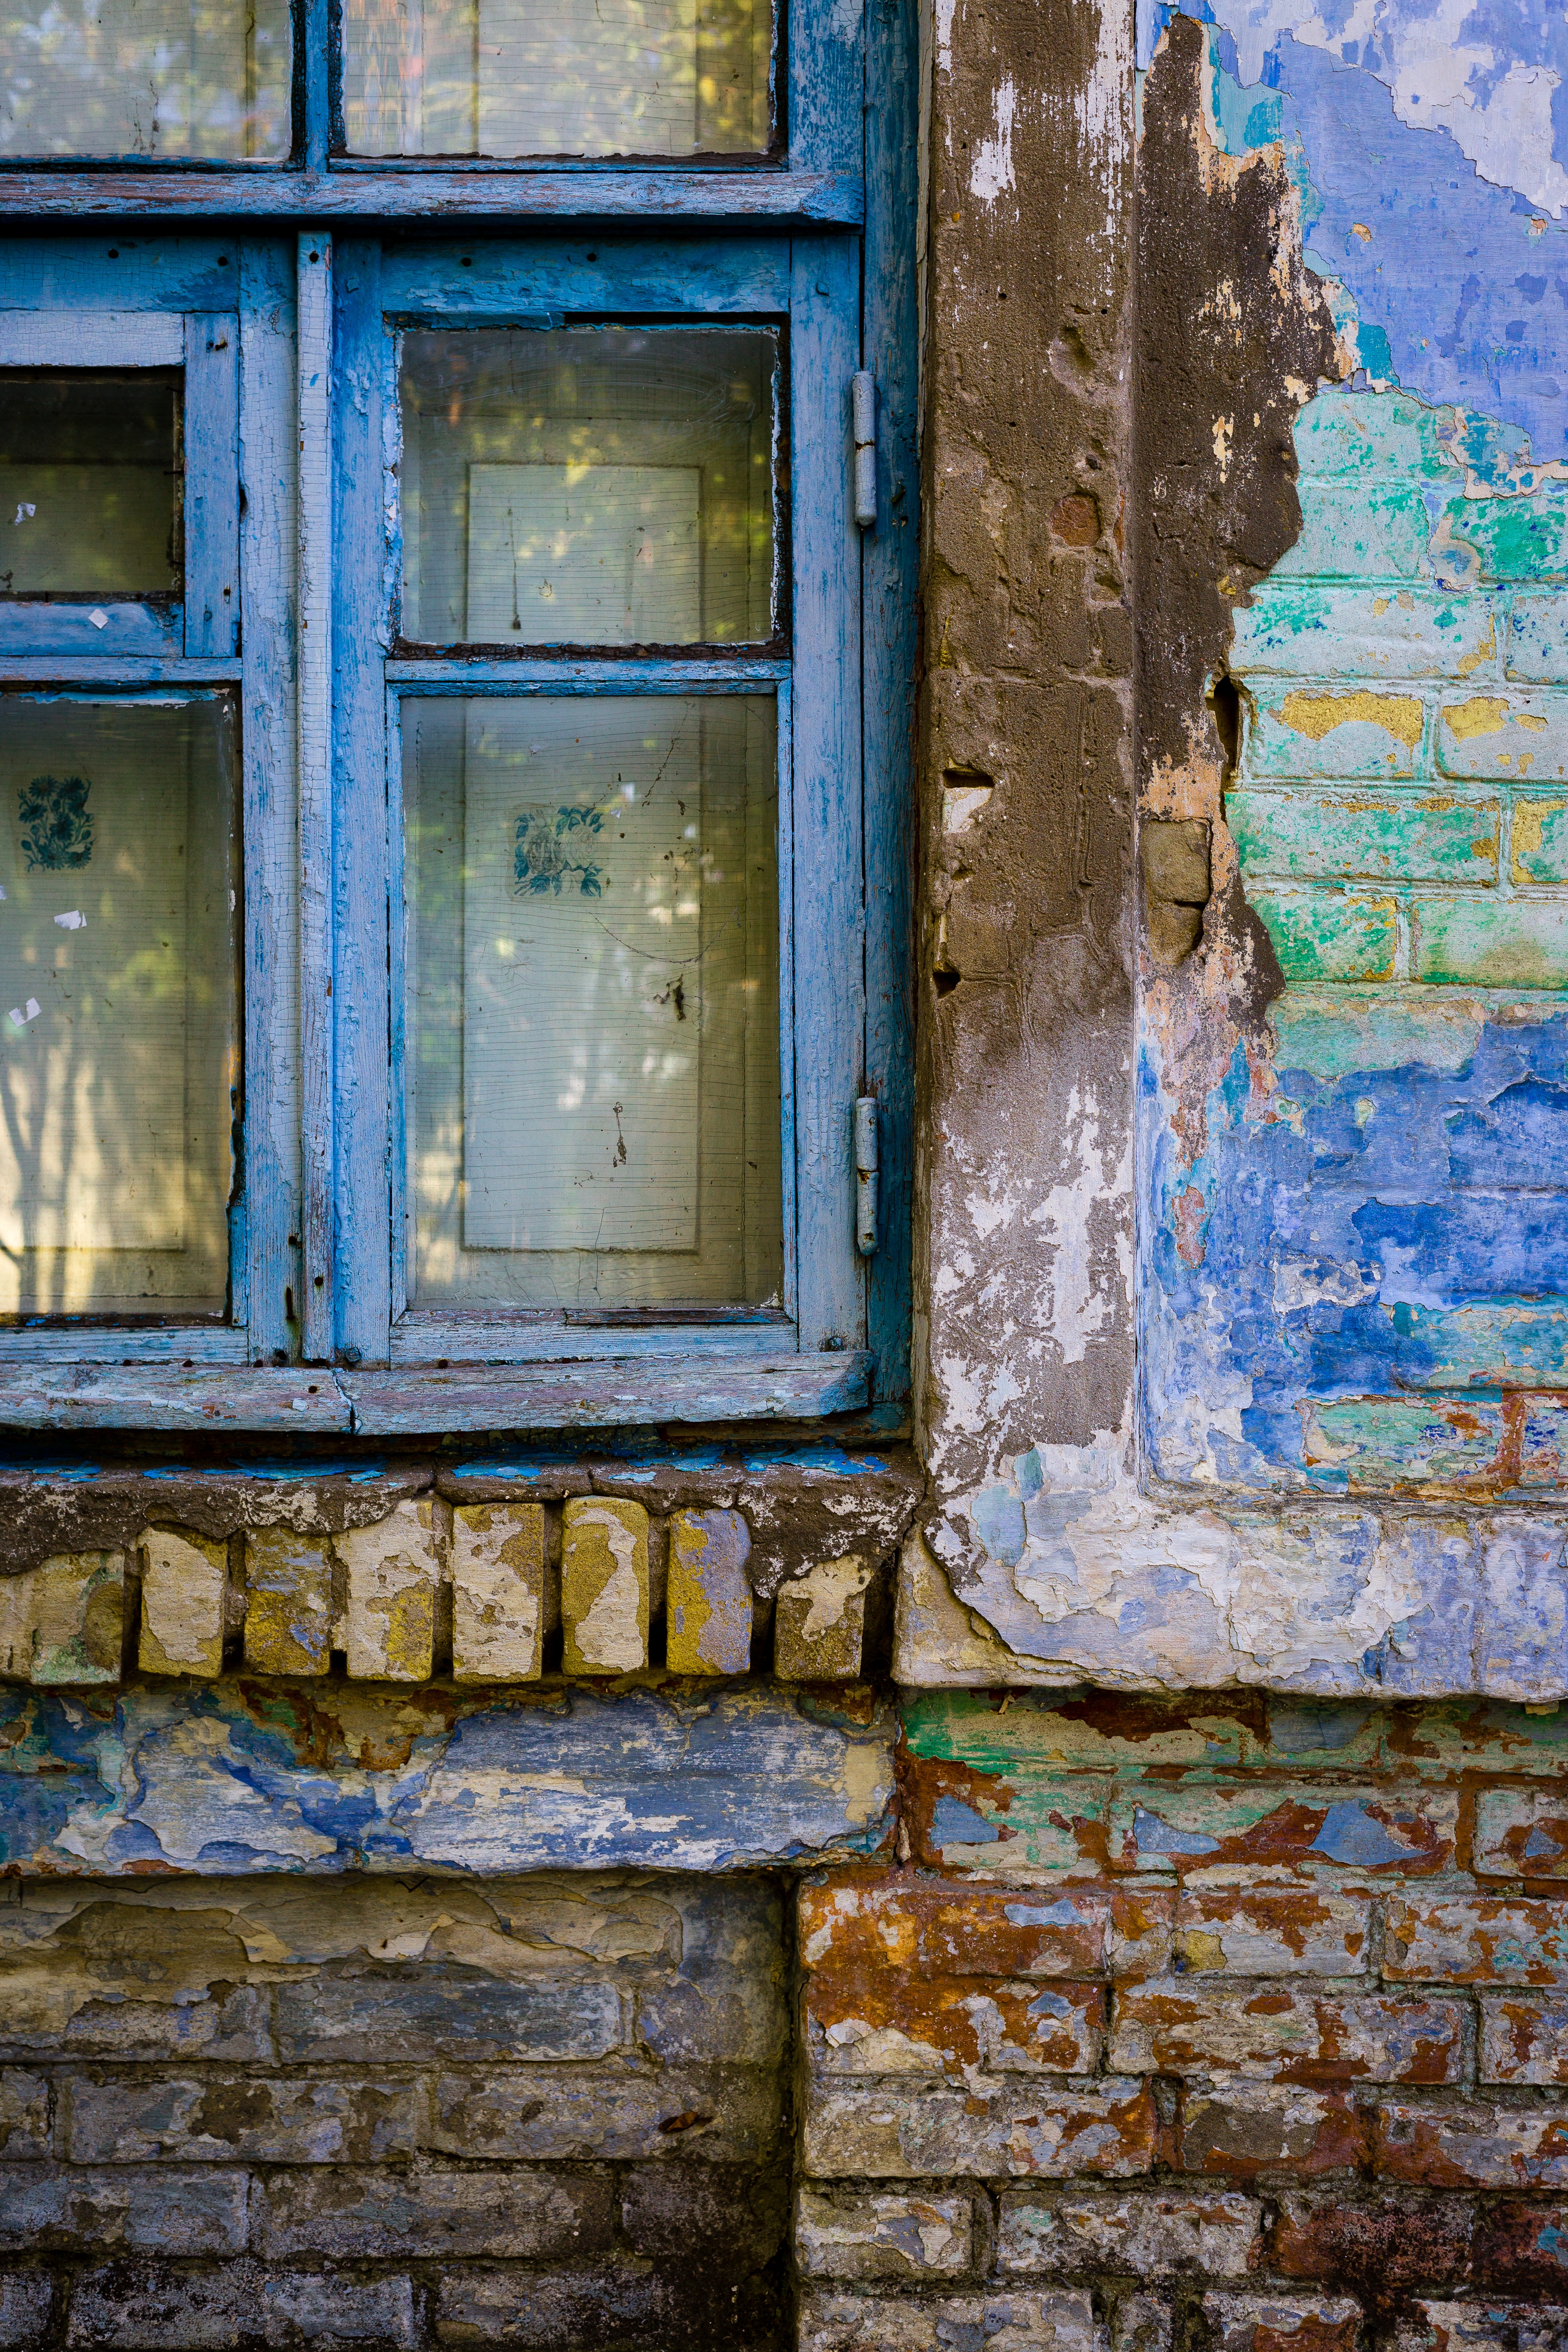
architecture, structure, wood, vintage, retro, house, texture, window, wall, color, frame, paint, blue, brick, painting, brick wall, old house, art, shutters, antiquity, wall house, the fa ade of the, the lone, old windows, urban area, trims, window hole